Mečislovas Reinys

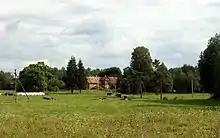
House where Reinys was born

Mečislovas Reinys was born on 5 February 1884 on a farm in near Daugailiai and Antalieptė, then part of the Russian Empire. He was the youngest of 11 children. His parents owned about of land. His father died when Reinys was seven from a kick by a horse.